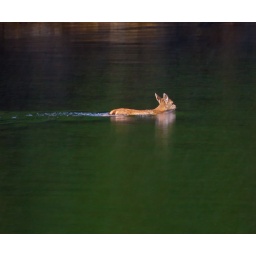
Blacktail Deer swimming in the ocean